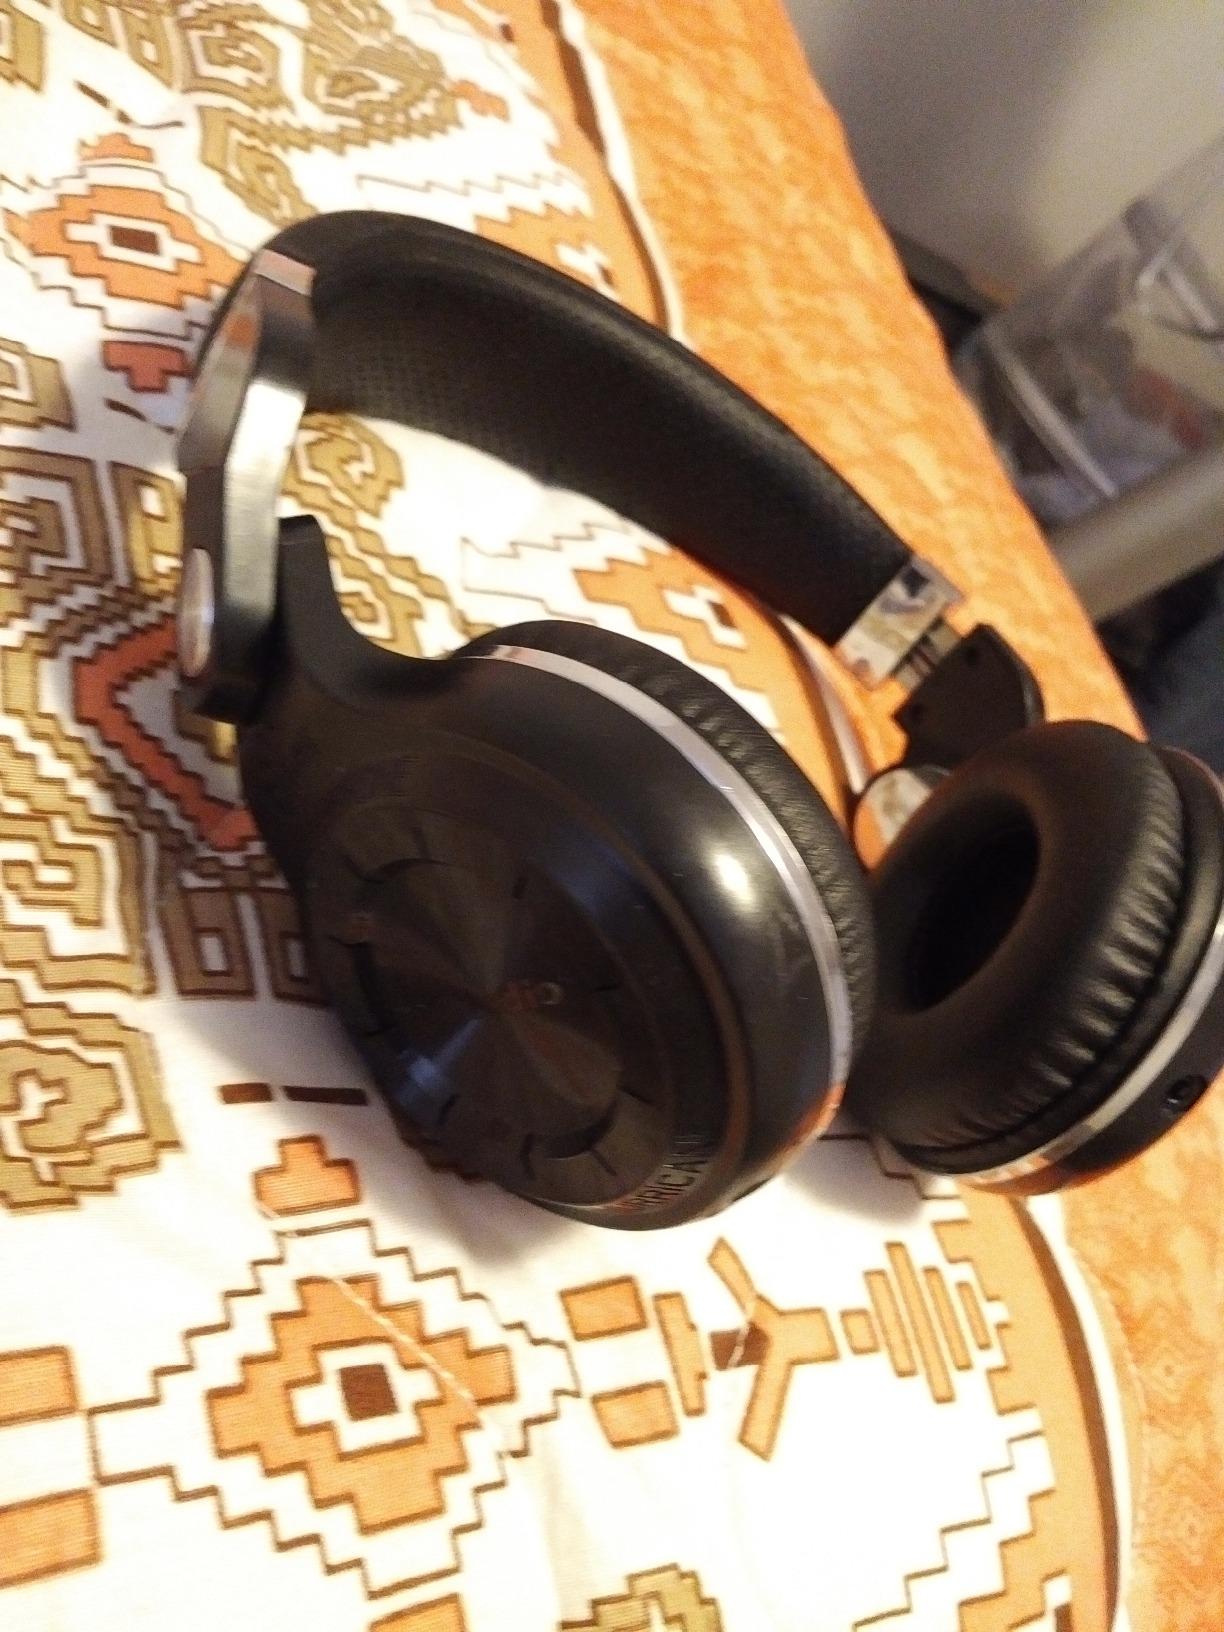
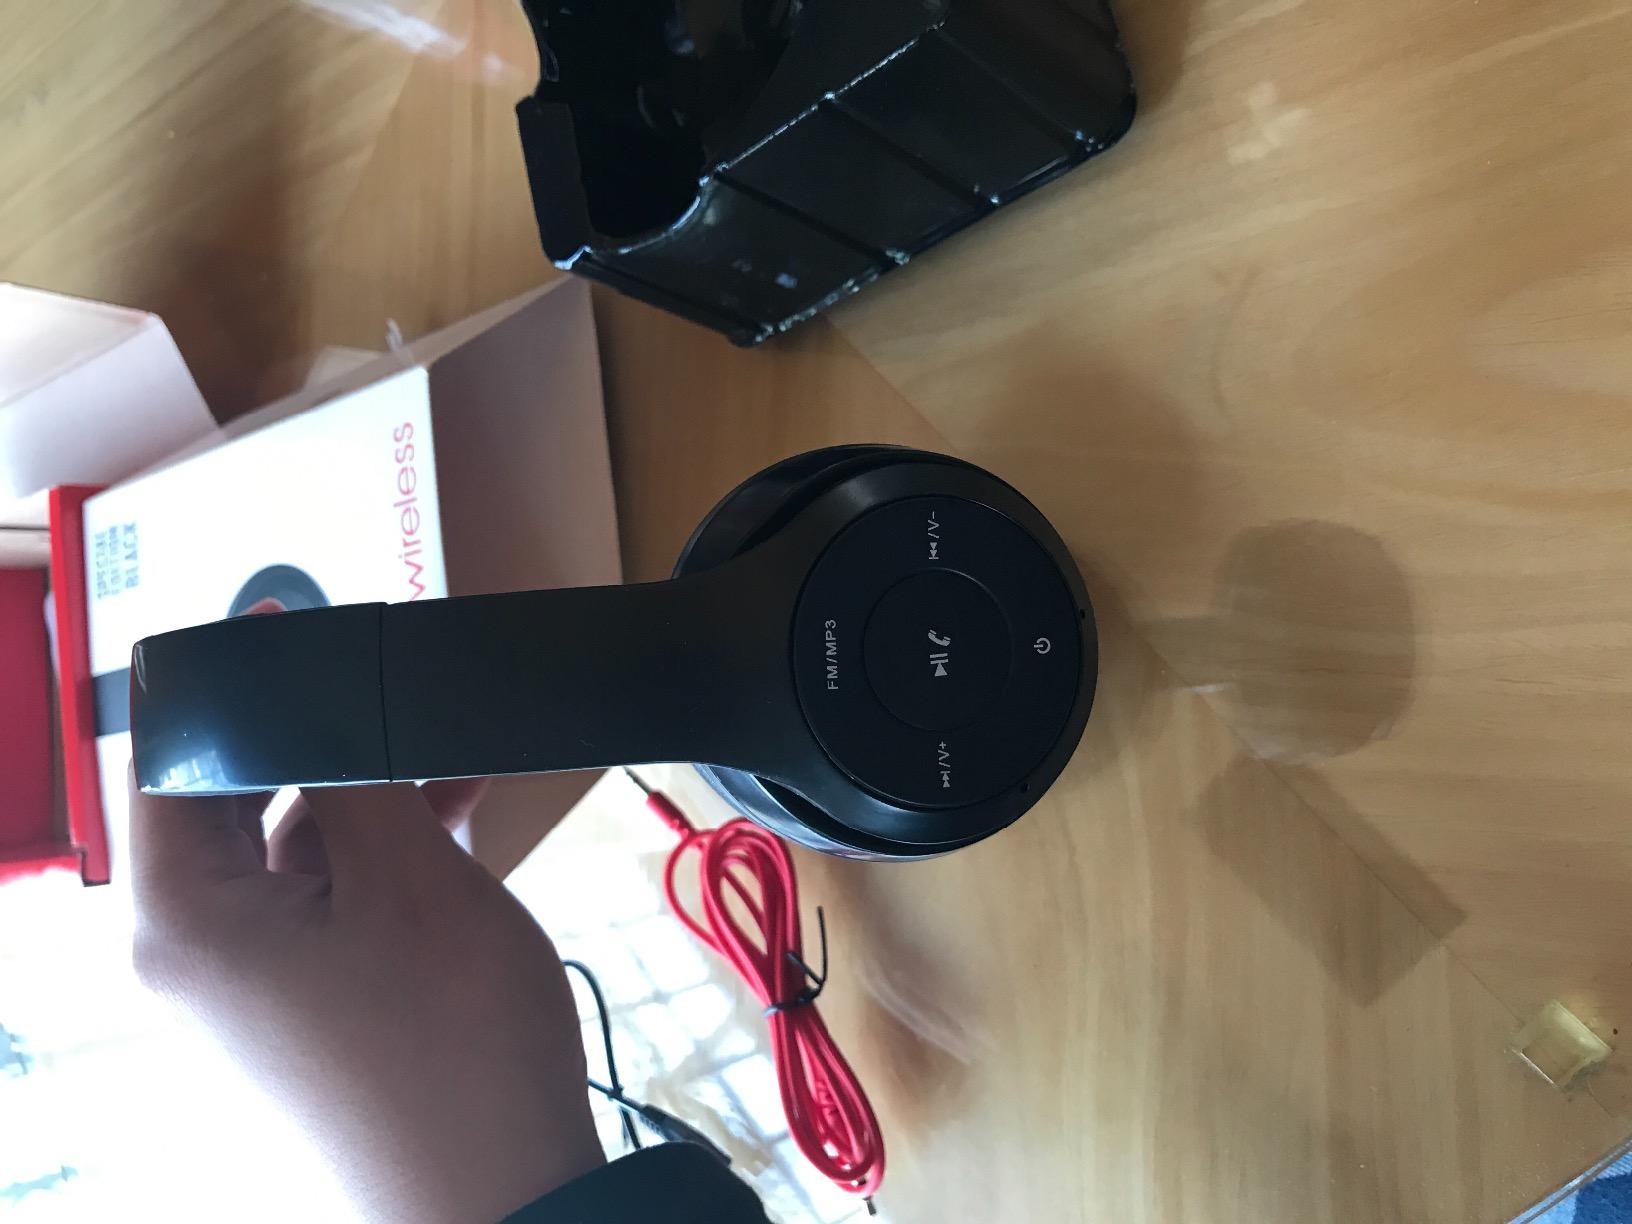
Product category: headphones
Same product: no